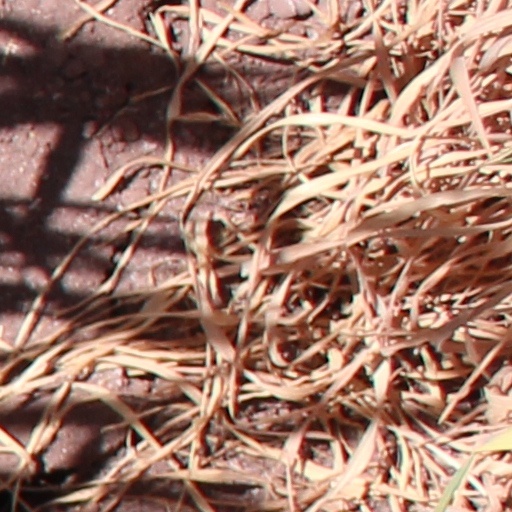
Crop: wheat